Mark Blount

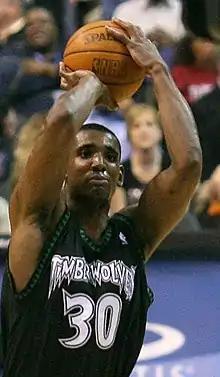
Blount in 2007

Mark D. Blount (born November 30, 1975) is an American former professional basketball center with four teams in the National Basketball Association between 2000 and 2009.